Do Communists Have Better Sex?

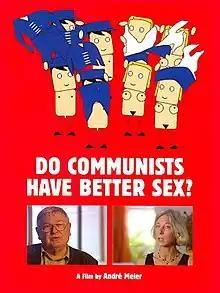
Promotional image on Amazon Prime Video

Do Communists Have Better Sex? is a 2006 German documentary film directed by André Meier. It compares the sexuality manifested by Germans during the period being divided into a Western and an Eastern part. The hypothesis manifested by scholars, interviews and footage is that sex was more free and women had more sexual pleasure in East Germany. The film discusses the possible reasons, considering the differences between the ideology and practical politics of a capitalist and a self-proclaimed communist regime.